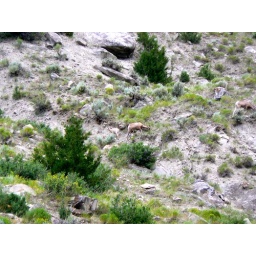
These sheep were spotted along the benches of Everts Mountain near Gardiner.  YNP 2009.